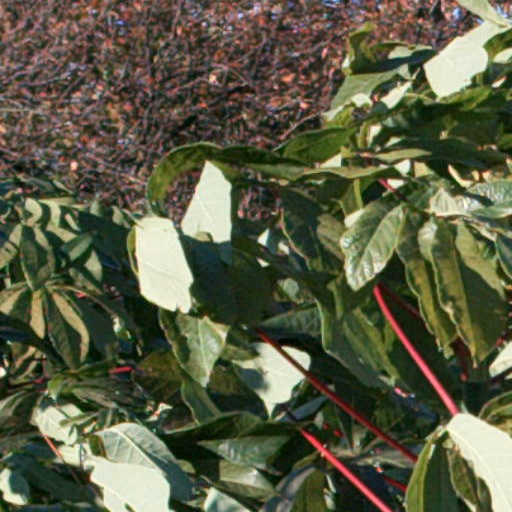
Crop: cassava